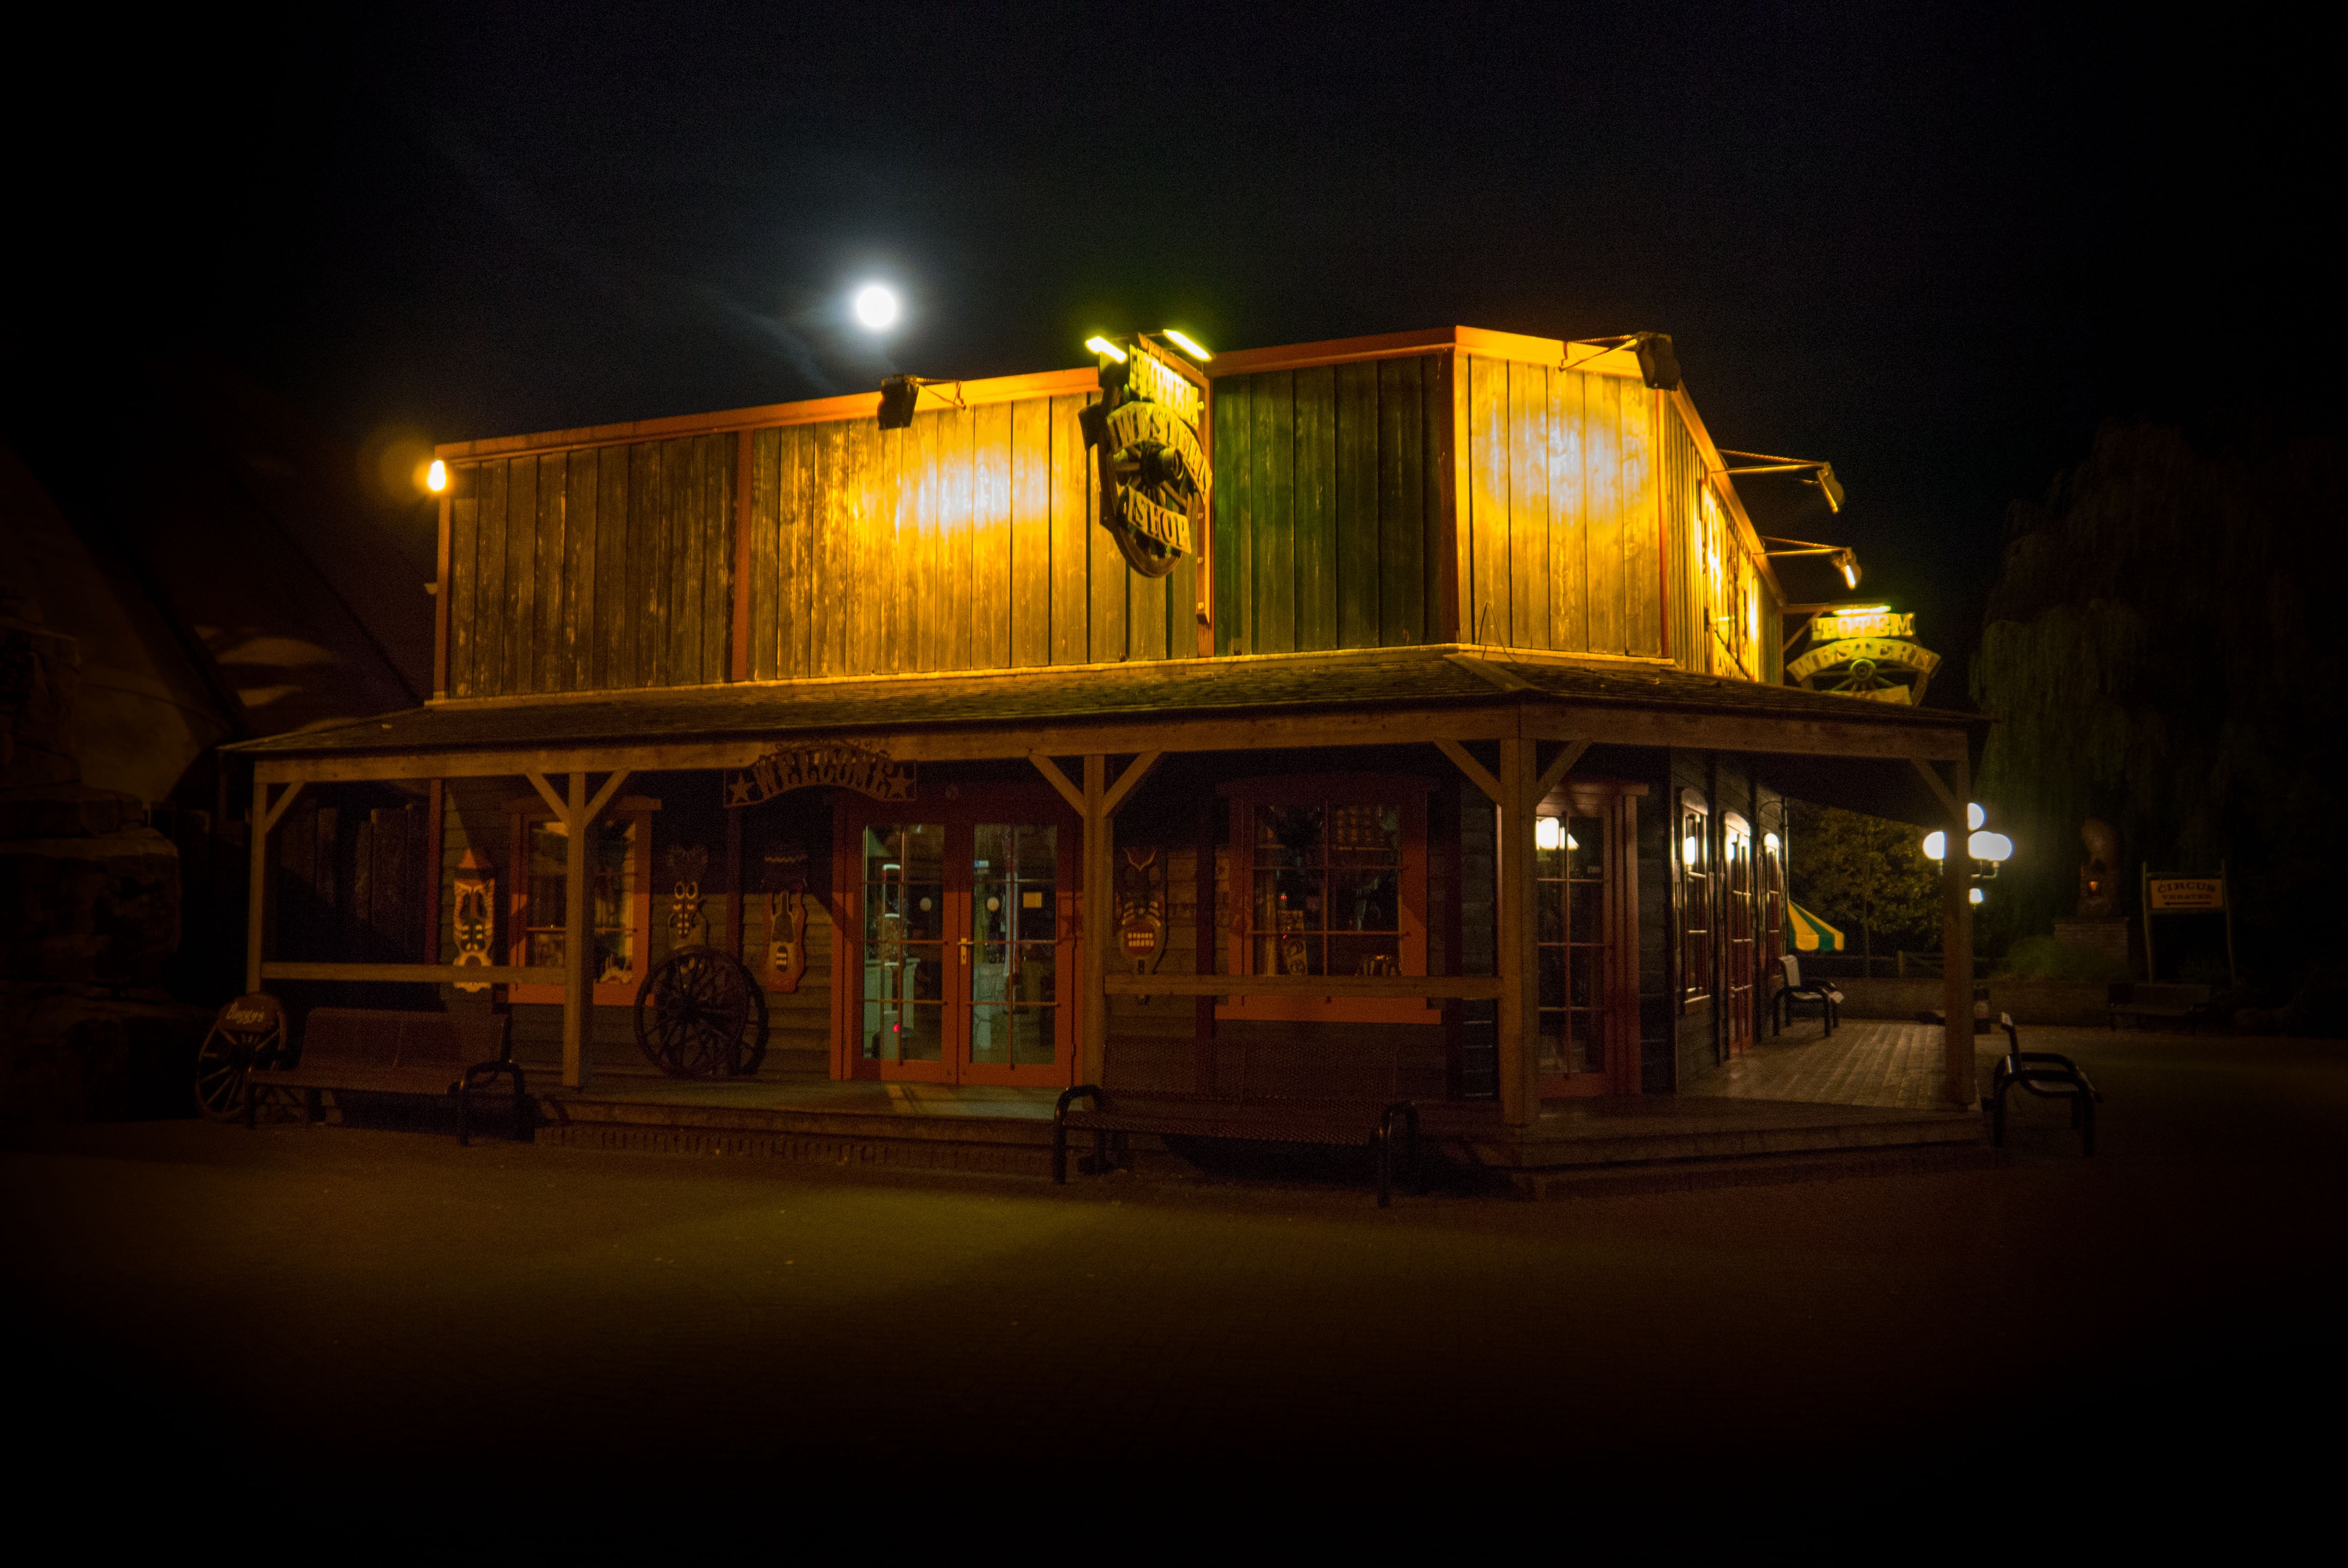
light, night, house, tranquility, evening, darkness, rest, lighting, theme park, deserted, holland, lights, netherlands, lamps, salon, devoutly, kamble, slagharen